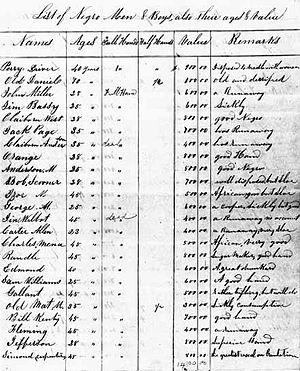
Une page du Bok of Negros (littéralement Livre des Nègres), compilant les noms des 3000 Noirs qui ont quitté New York en 1783.
Le Nouveau-Brunswick proprement dit a été fondé en 1784 avec pour capitale Fredericton. Cet article présente l'histoire du lieu, depuis l'époque amérindienne jusqu'à nos jours, incluant l'époque coloniale française où il était une partie de l'Acadie.
Le Book of Negroes est un registre manuscrit, datant de 1783, qui établit la liste des loyalistes noirs qui ont embarqué à New York à destination de la Nouvelle-Écosse pour quitter les États-Unis à l'issue de la guerre d'indépendance américaine. Esclaves pour la majorité d'entre eux, ils avaient choisi de combattre avec les forces britanniques, en échange de la promesse d'un affranchissement.